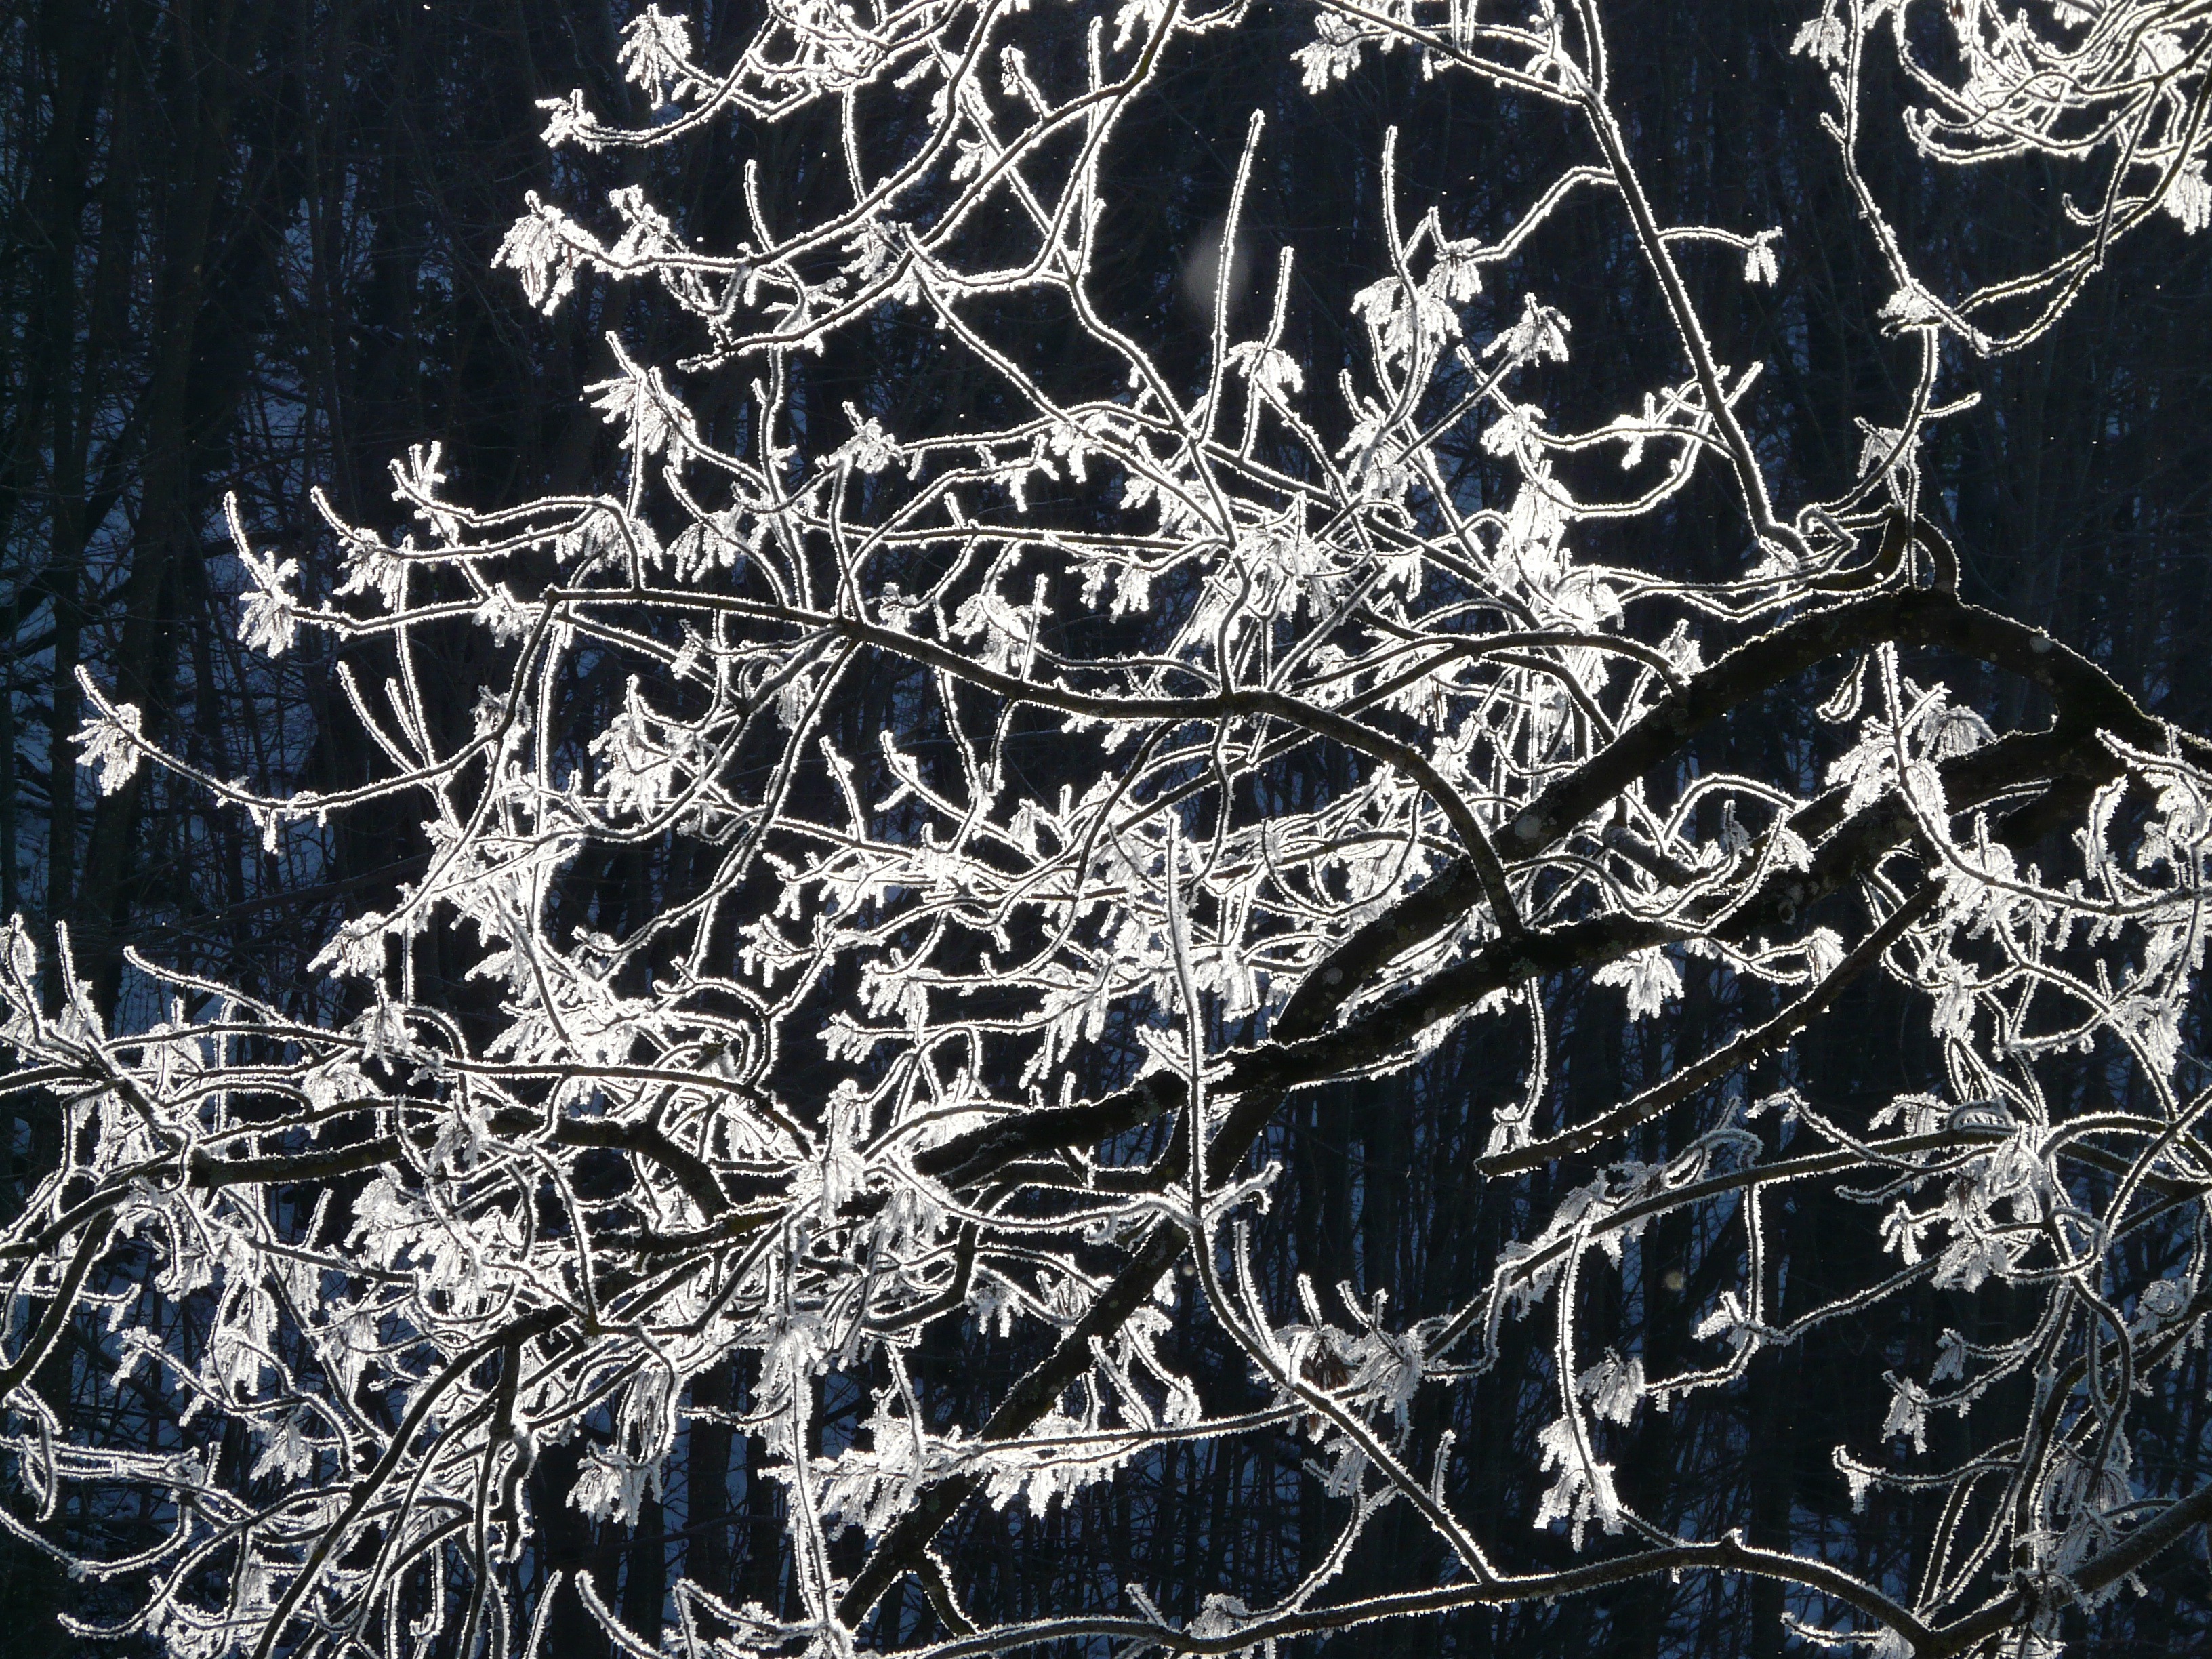
tree, branch, snow, cold, winter, leaf, flower, frost, ice, pattern, frozen, season, hoarfrost, freezing, back light